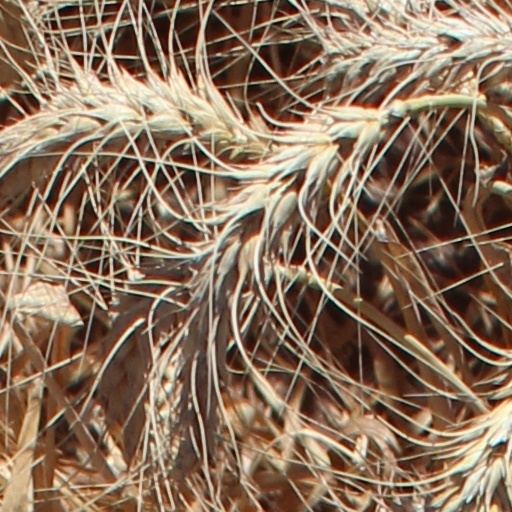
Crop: wheat